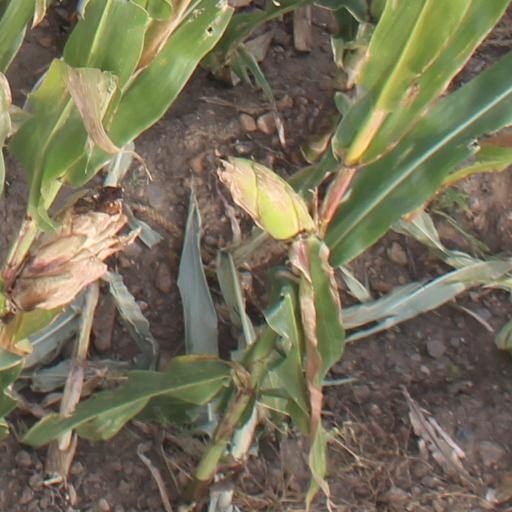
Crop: maize; corn